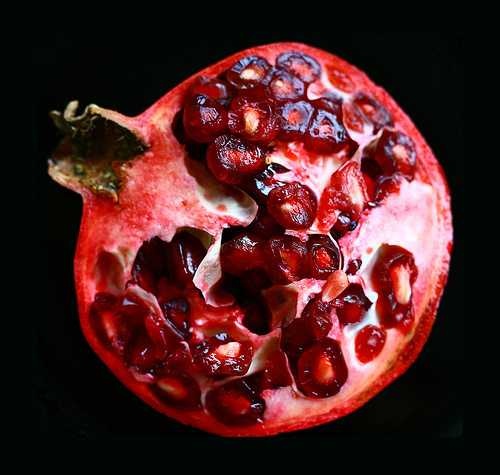
Label: Pomegranate